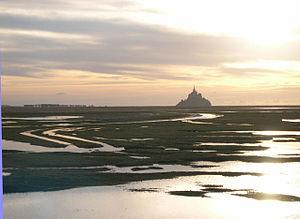
Le Mystère du Baron de Lorcy est le deuxième album de bande dessinée des Aventures de Vick et Vicky.
La forêt de Scissy ou forêt de Quokelunde est une forêt mythique qui aurait existé dans la baie du Mont-Saint-Michel avant sa destruction et son engloutissement par les eaux liés à l'imaginaire raz de marée de mars 709.
Jean Coiffier de Ruzé d’Effiat, né en 1622 et mort le 18 octobre 1698 au château de l’Arsenal, est un religieux français, quarante-troisième abbé du Mont Saint-Michel, de 1641 à 1643 il est également commendataire de Saint-Sernin de Toulouse de 1640 à sa mort.
Cette chronologie du droit de l’environnement en France montre l’évolution du droit de l'environnement en France de ses débuts au XVIIIᵉ siècle à nos jours.